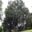
Label: oak_tree